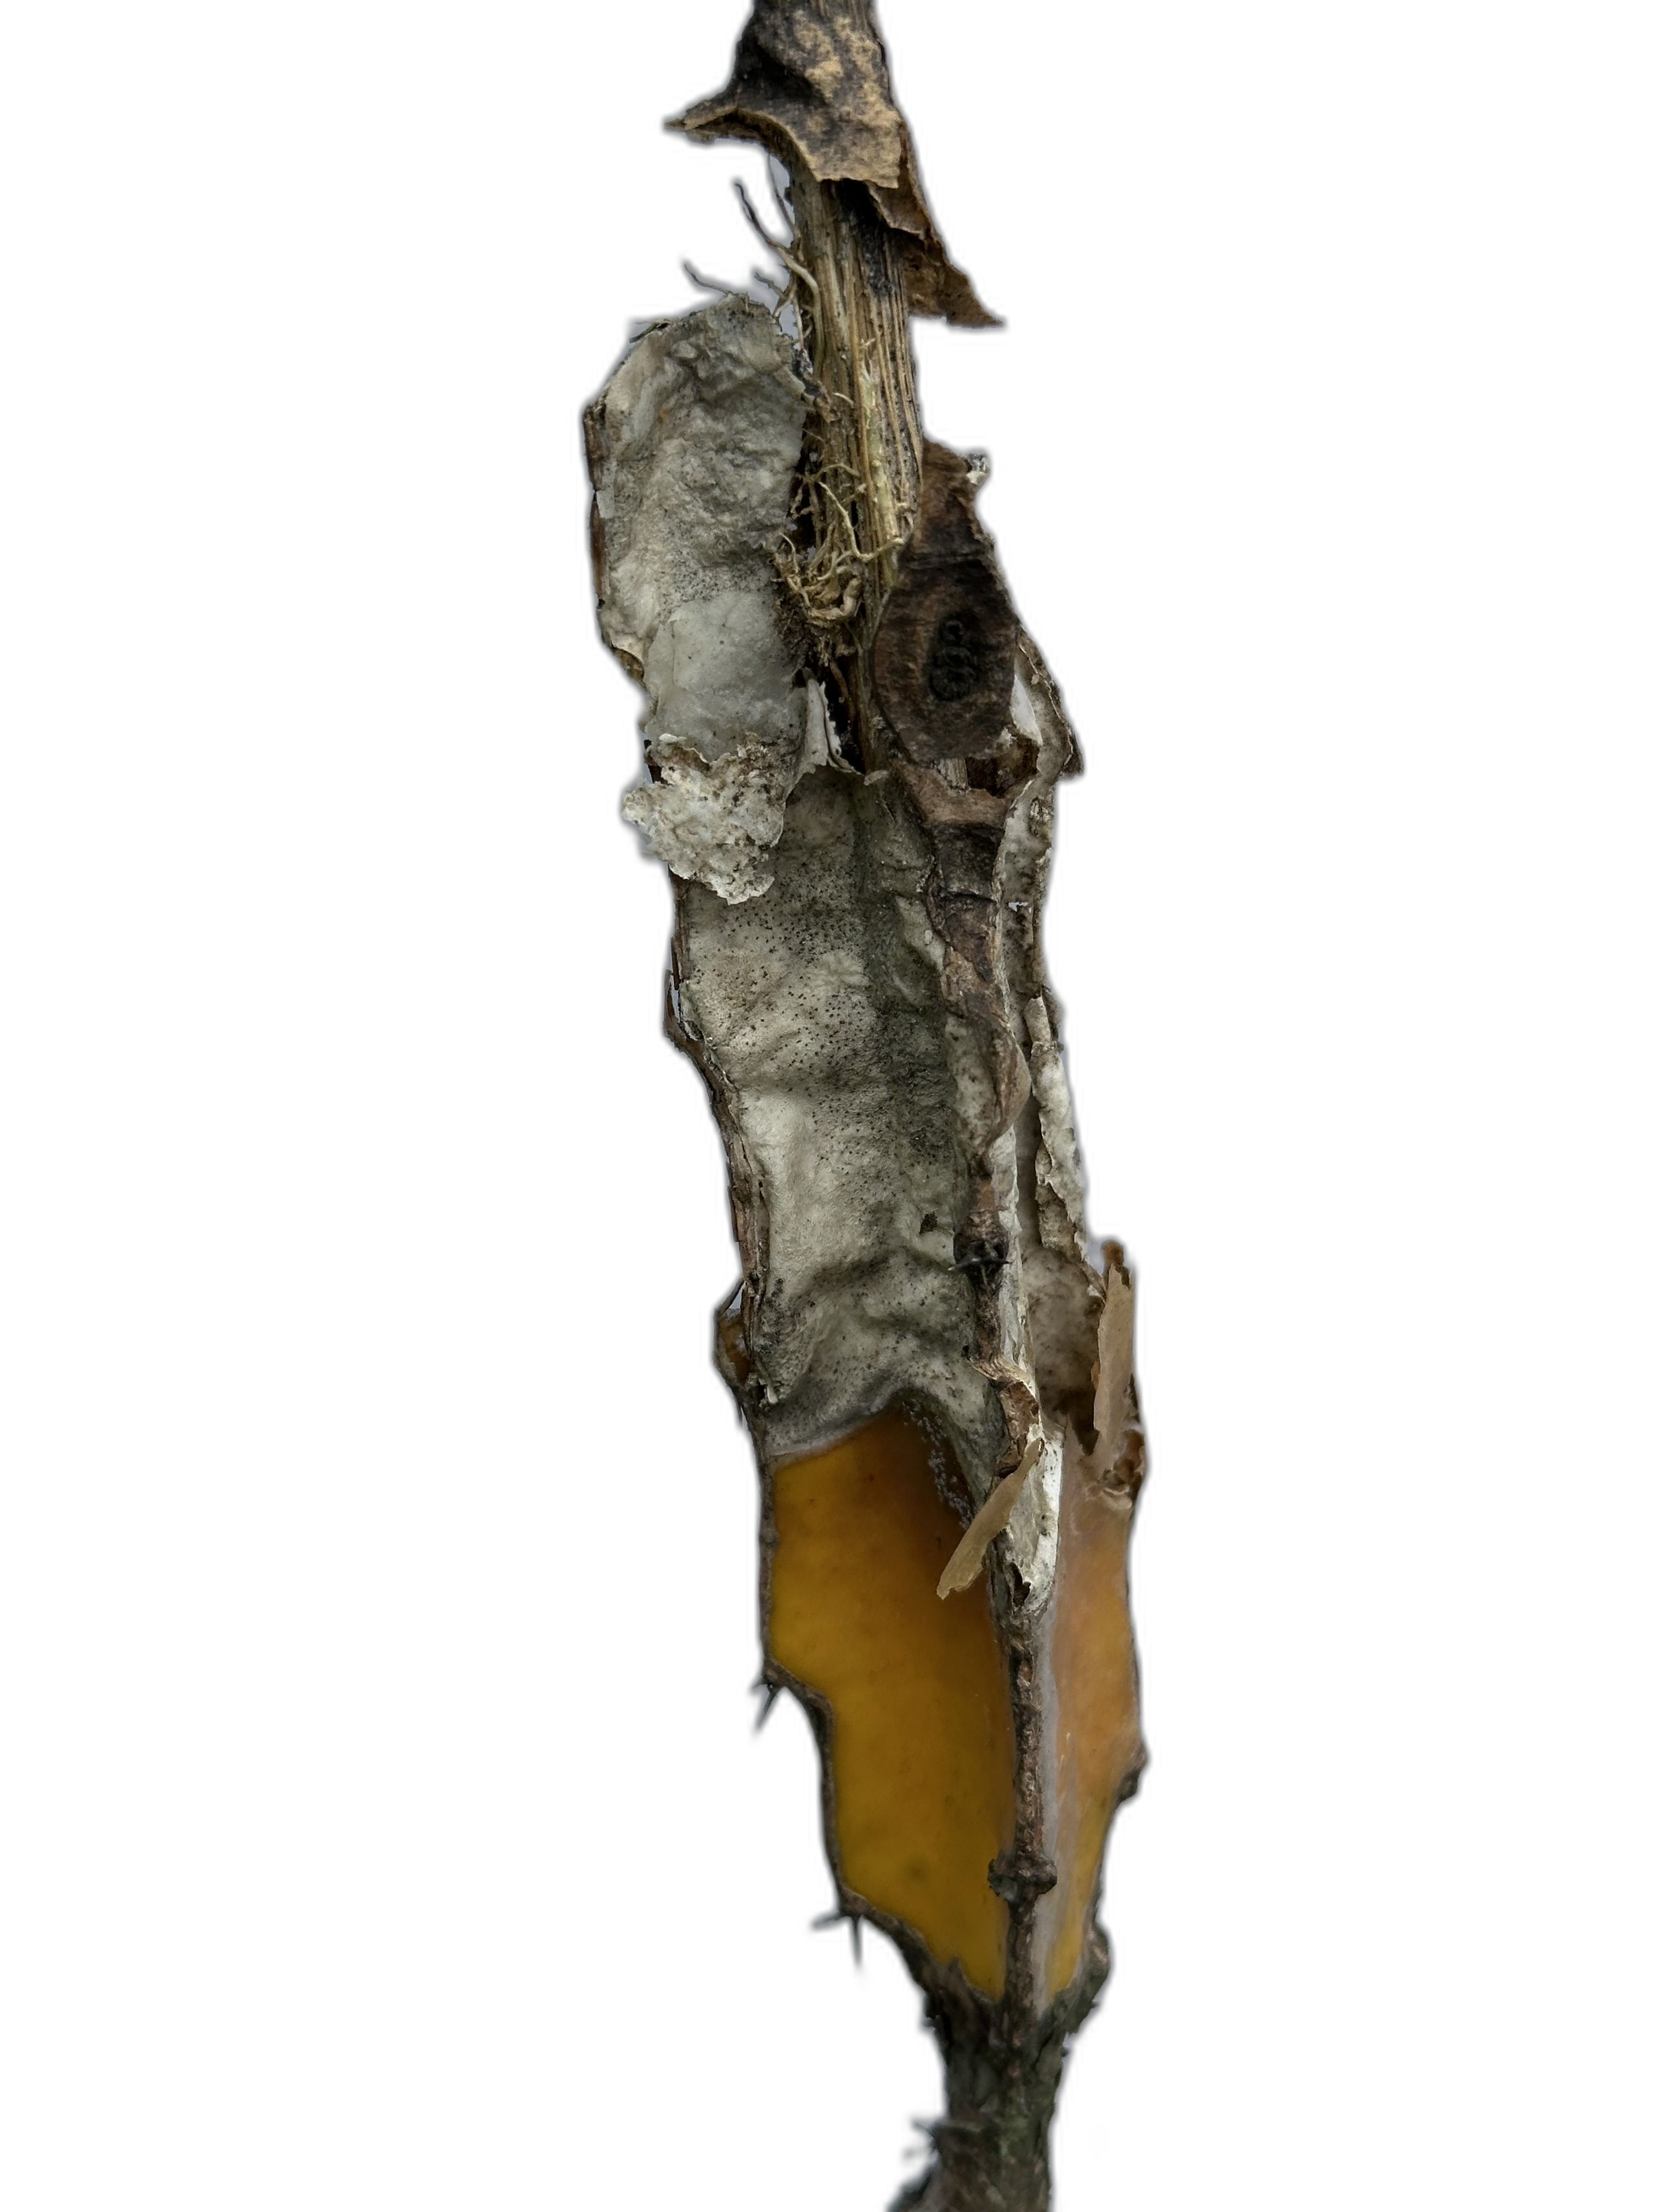
Label: Bad leaf